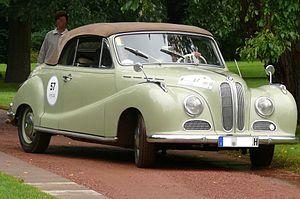
Le rallye d'Allemagne est une course automobile devenue manche du championnat du monde des rallyes en 2002 en remplacement de celle du Portugal. L'action se passe essentiellement autour de la ville de Trèves, il s'agit d'un rallye entièrement asphalté.